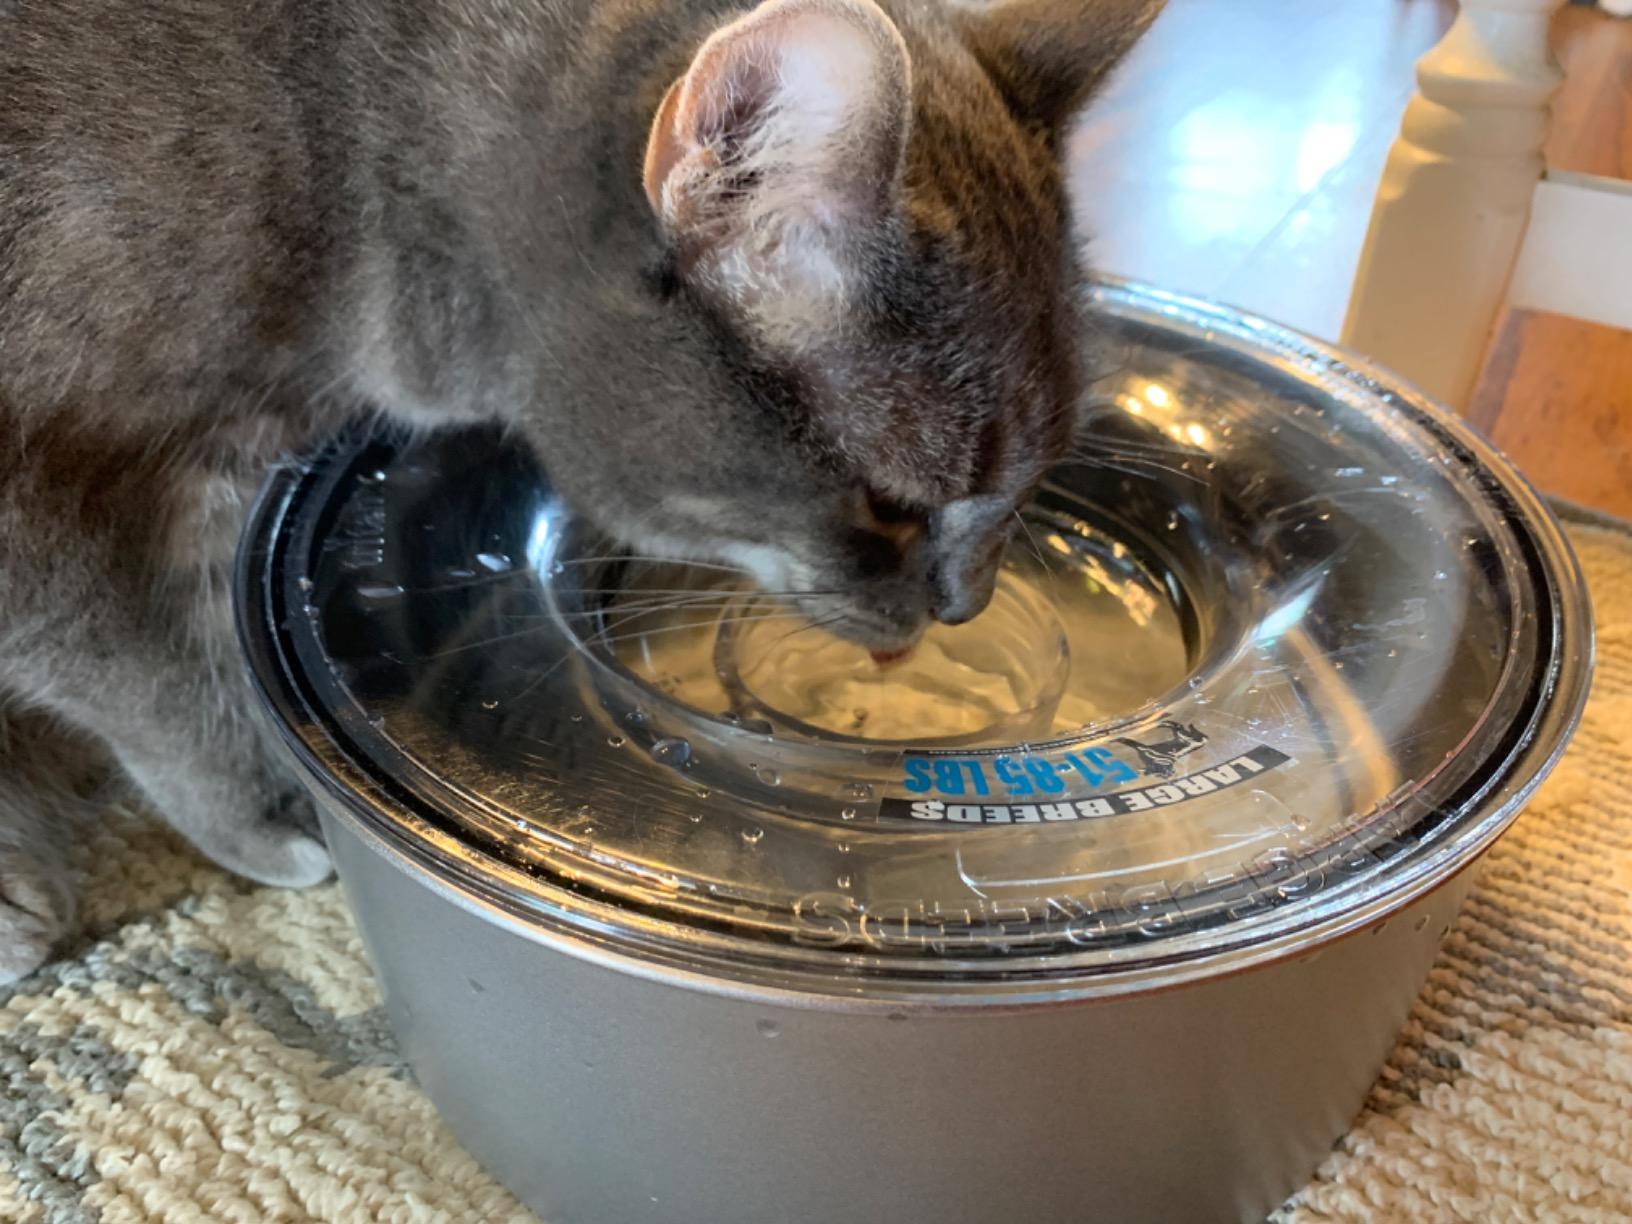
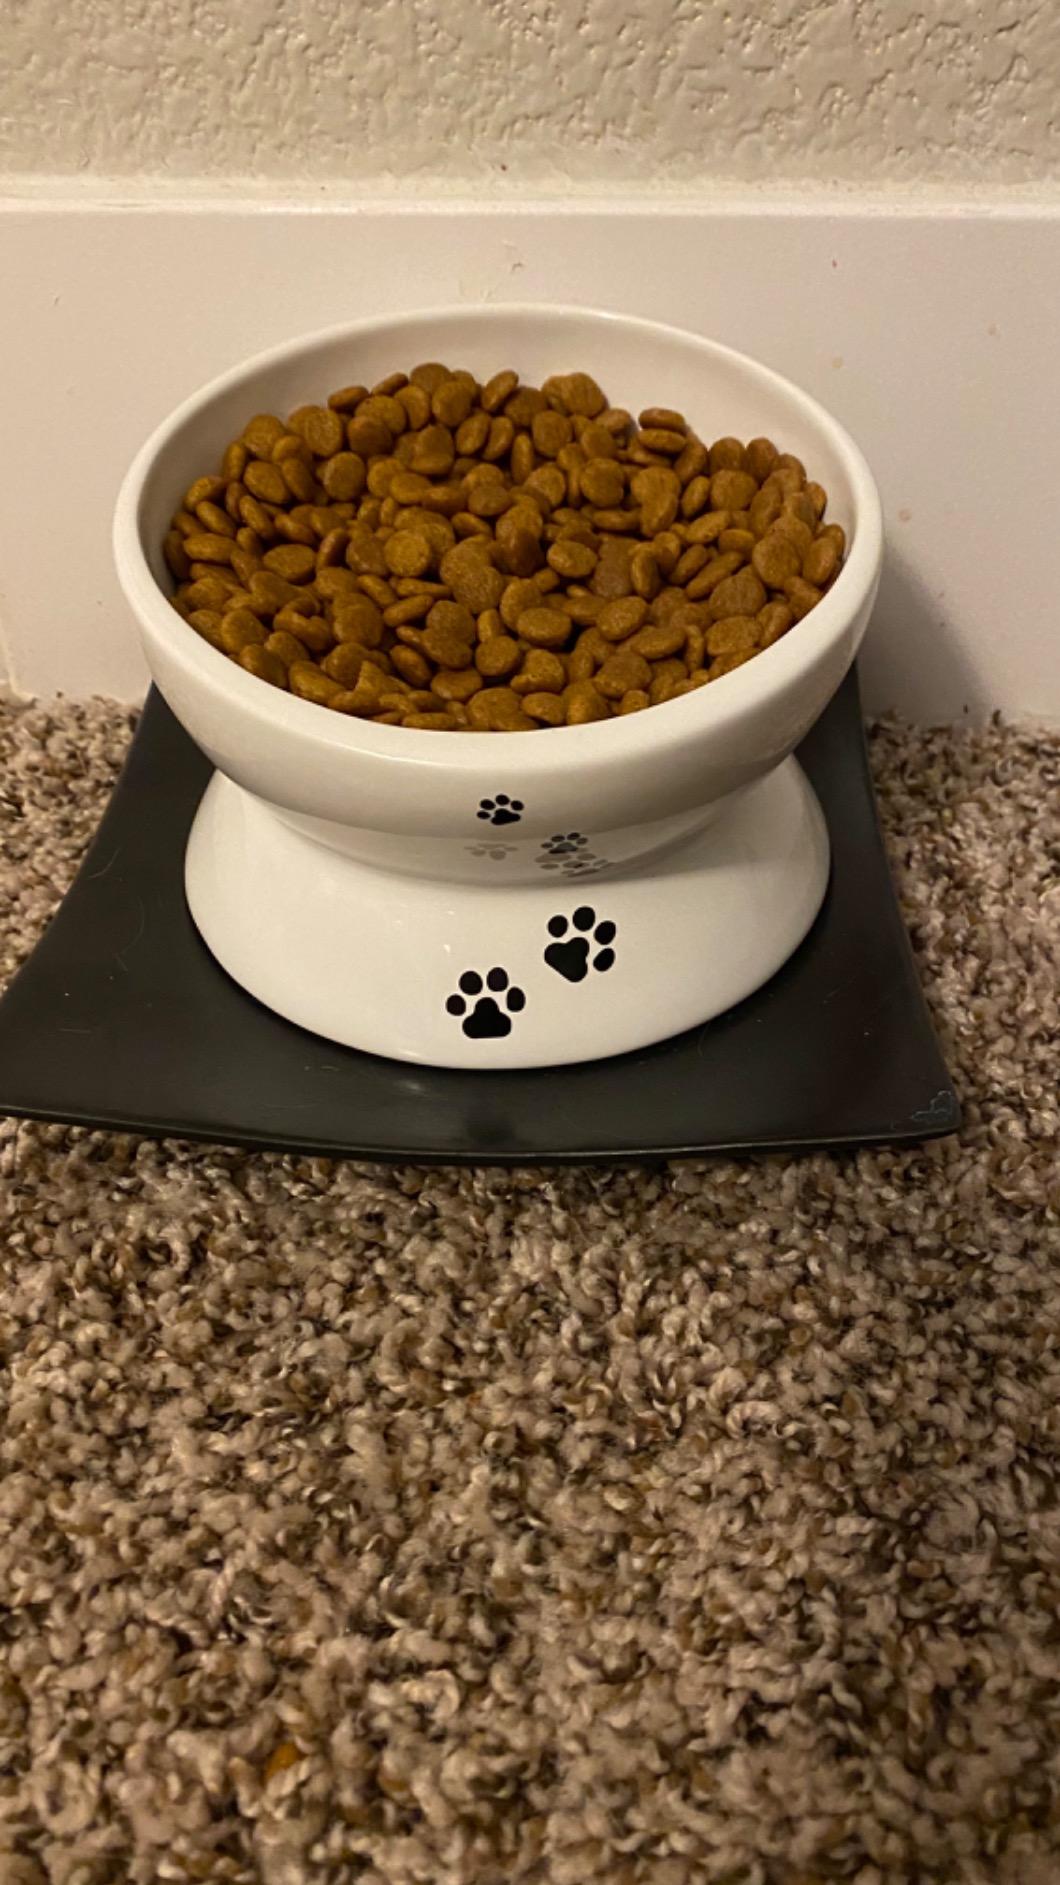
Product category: items_bowl
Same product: no